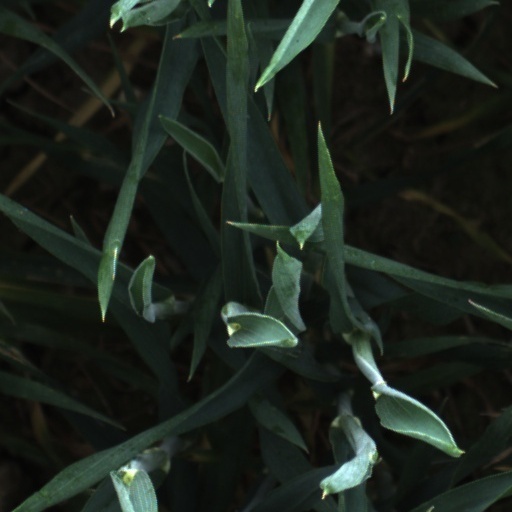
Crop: wheat